Limehouse Blues (song)

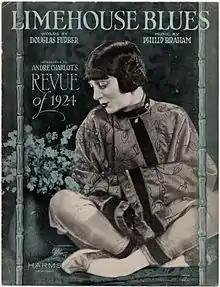
A 1920s sheet music cover

"Limehouse Blues" is a popular British song written by the London-based duo of Douglas Furber (lyrics) and Philip Braham (music).